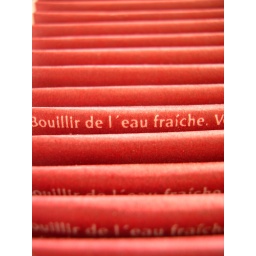
Tea bags in a box